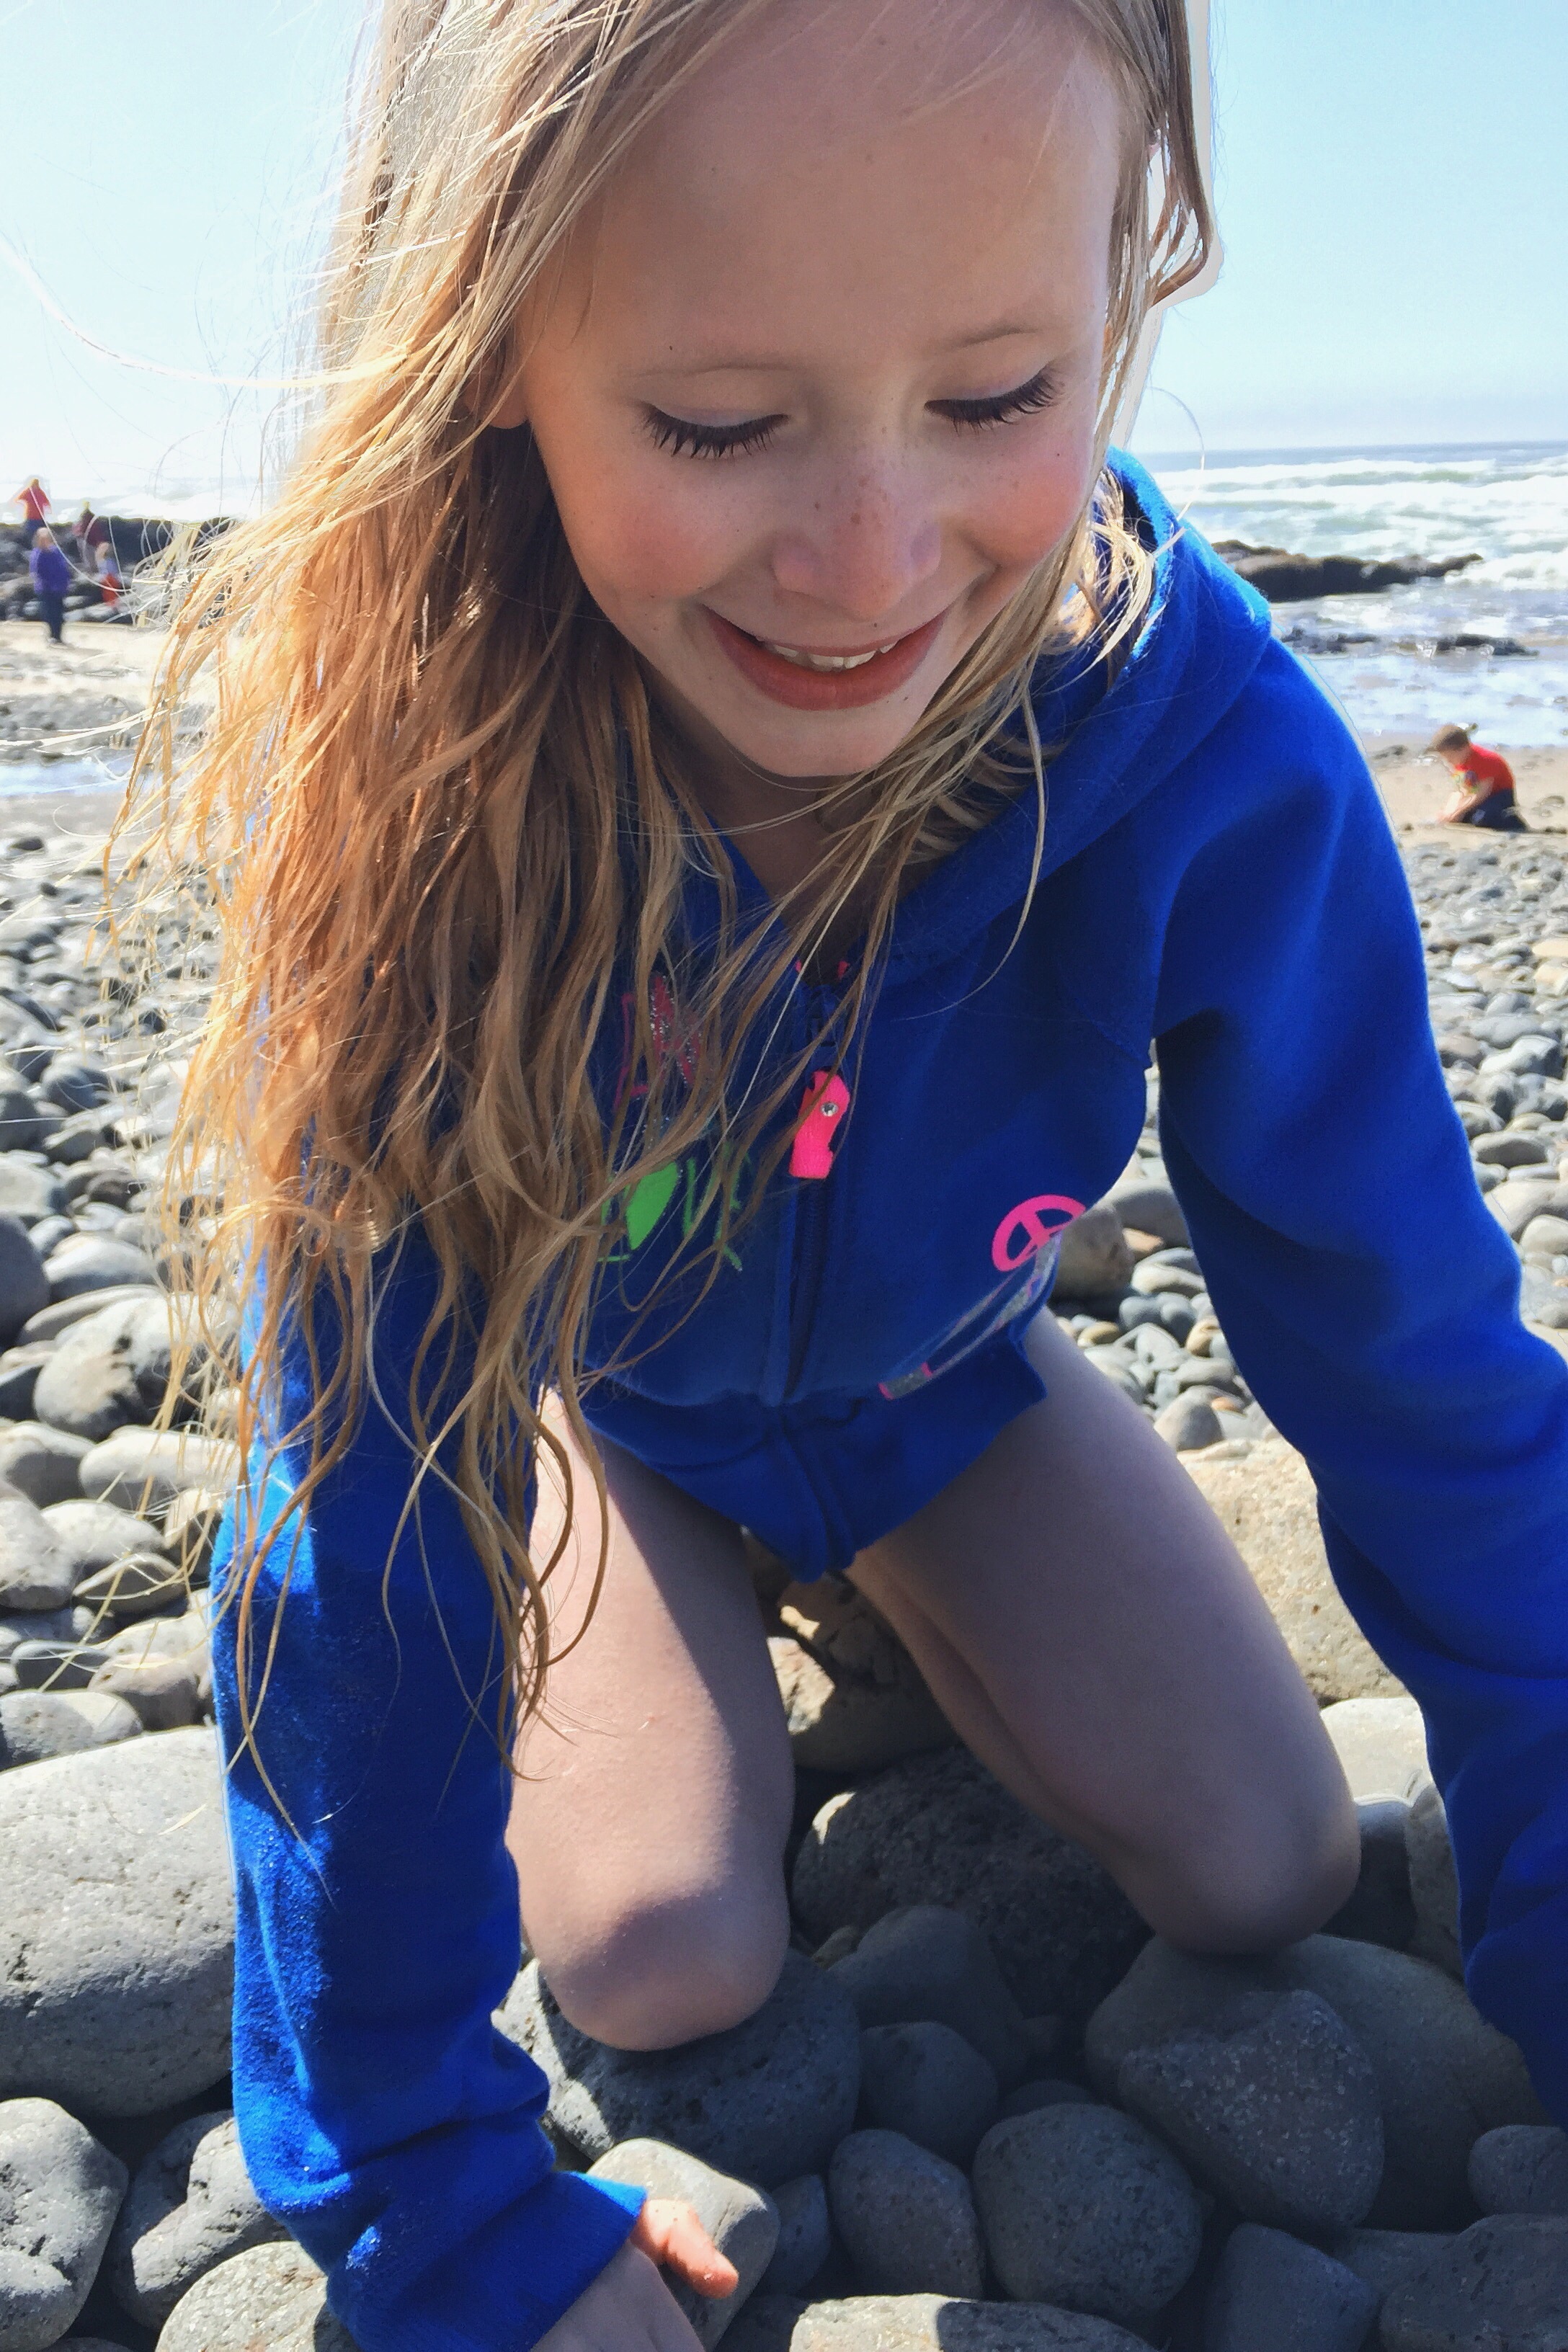
person, girl, hair, leg, portrait, model, spring, color, child, blue, clothing, lady, season, smile, dress, eye, beauty, blond, image, photo shoot, human positions